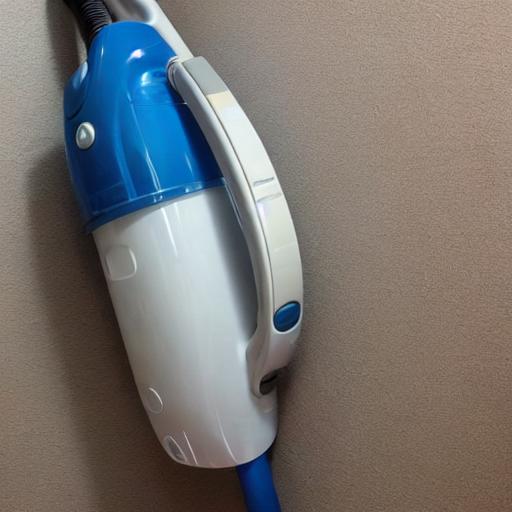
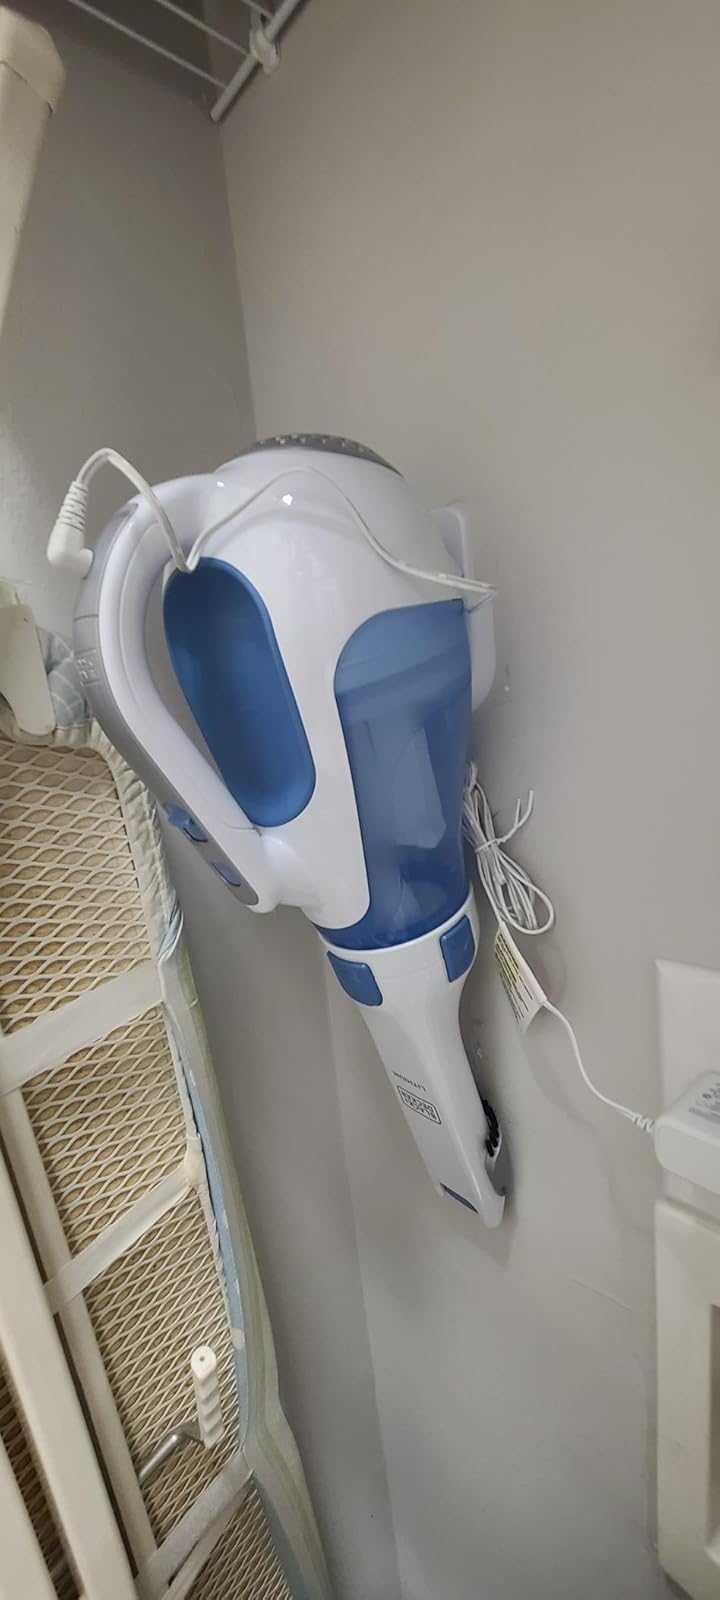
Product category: items_vacuum
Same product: no